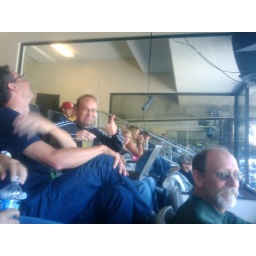
His battery was running low... So he plugged in next to the TV at the box seats